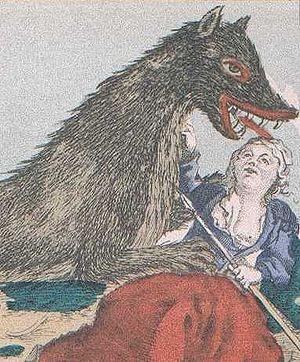
Gravure extraite du recueil factice de pièces relatives à la bête du Gévaudan, formé par Gervais-François Magné de Marolles.